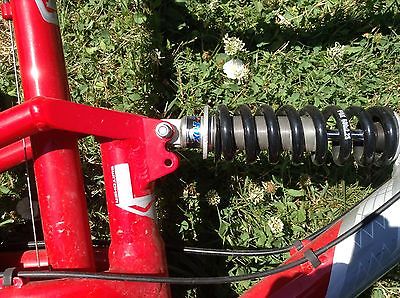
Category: bicycle